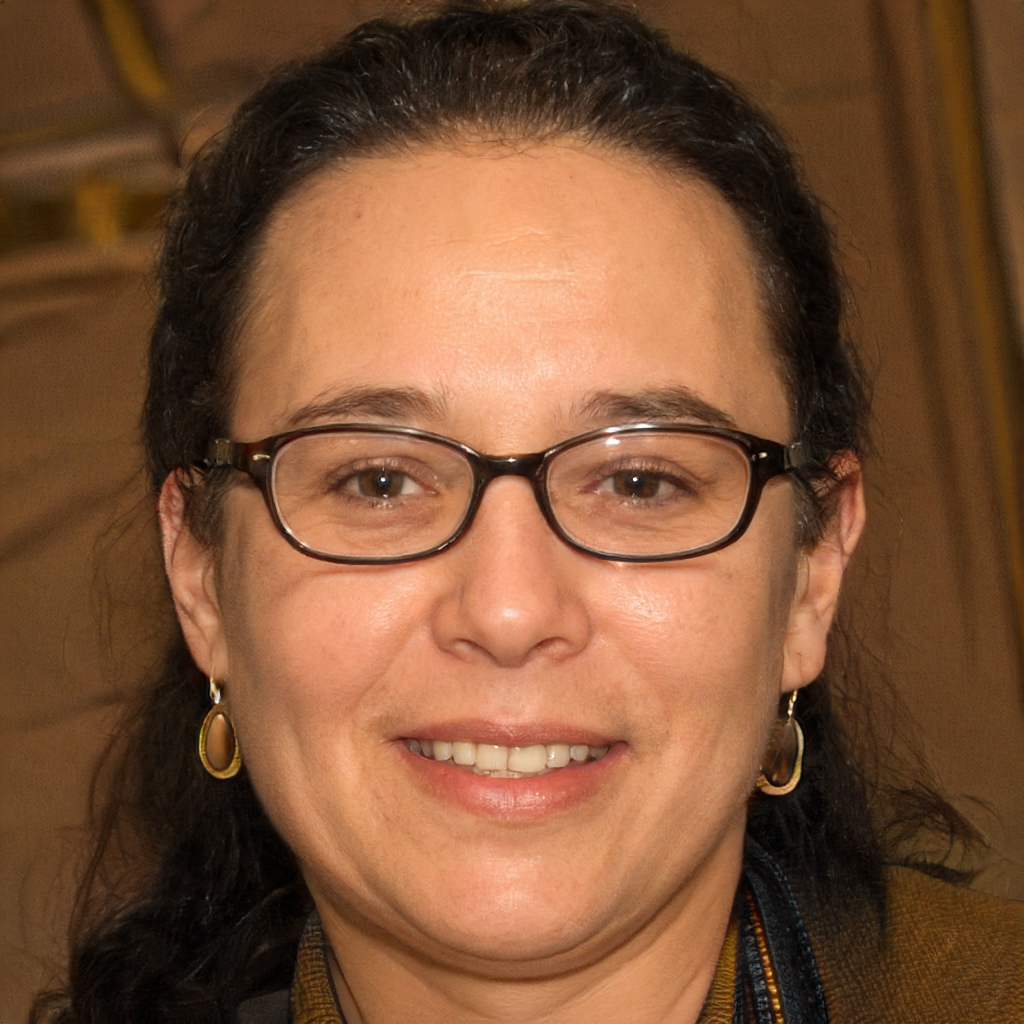
Portrait style: Real Portrait